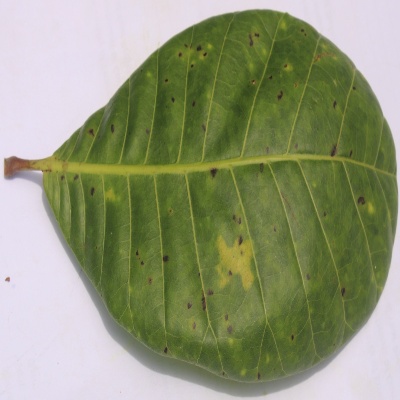
Crop: Cashew
Condition: anthracnose